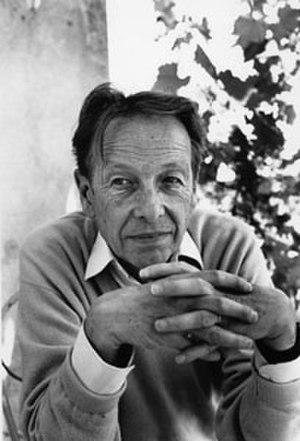
Philippe Jaccottet
Philippe Jaccottet, né le 30 juin 1925 à Moudon, est un écrivain, poète, critique littéraire et traducteur suisse vaudois. Il est l'époux de l'illustratrice et peintre Anne-Marie Jaccottet, née Haesler.
Claude Garache est un artiste peintre, graveur et lithographe français né le 20 janvier 1930 à Paris.